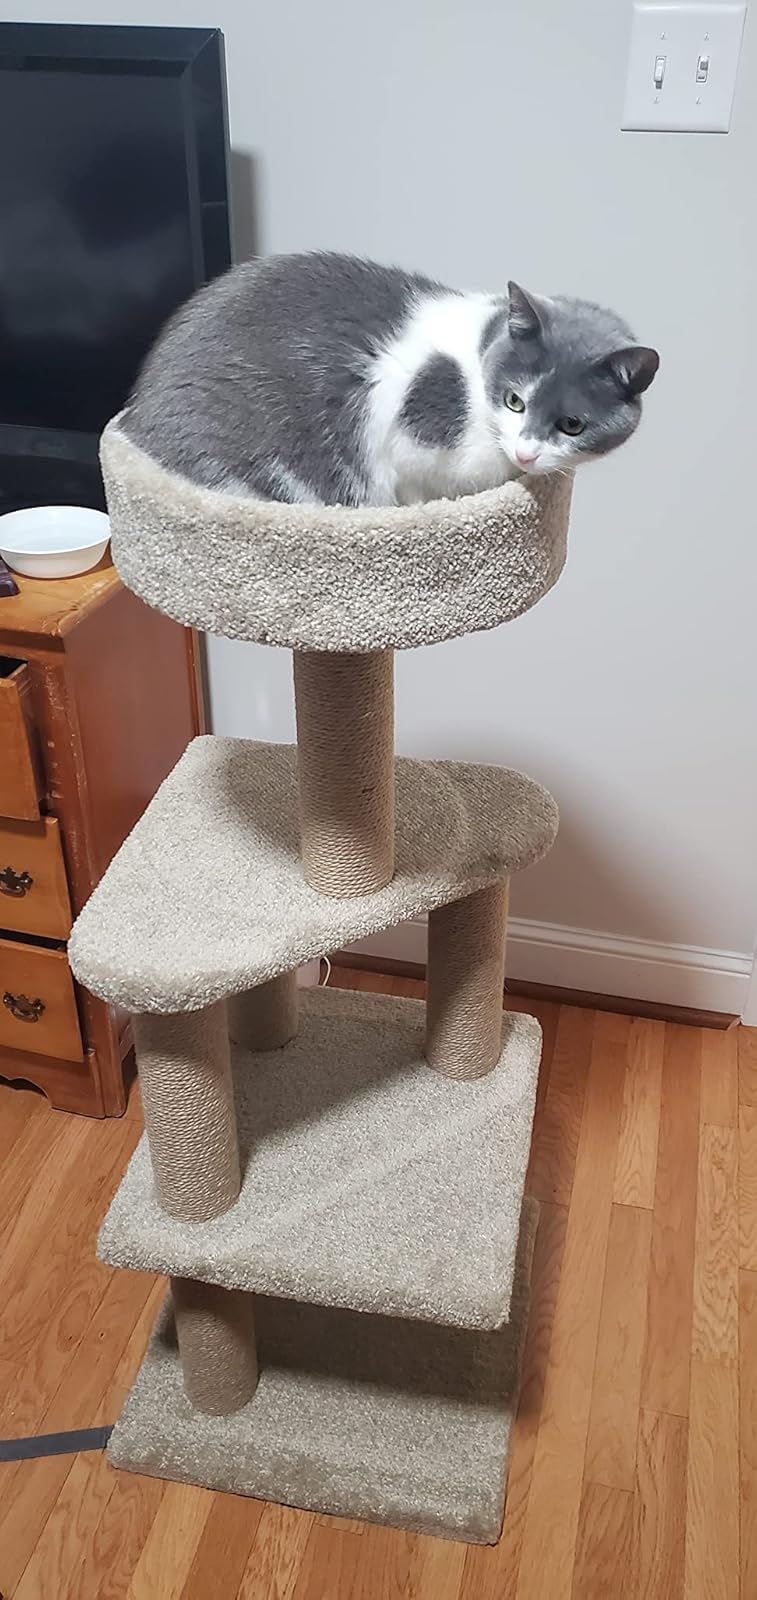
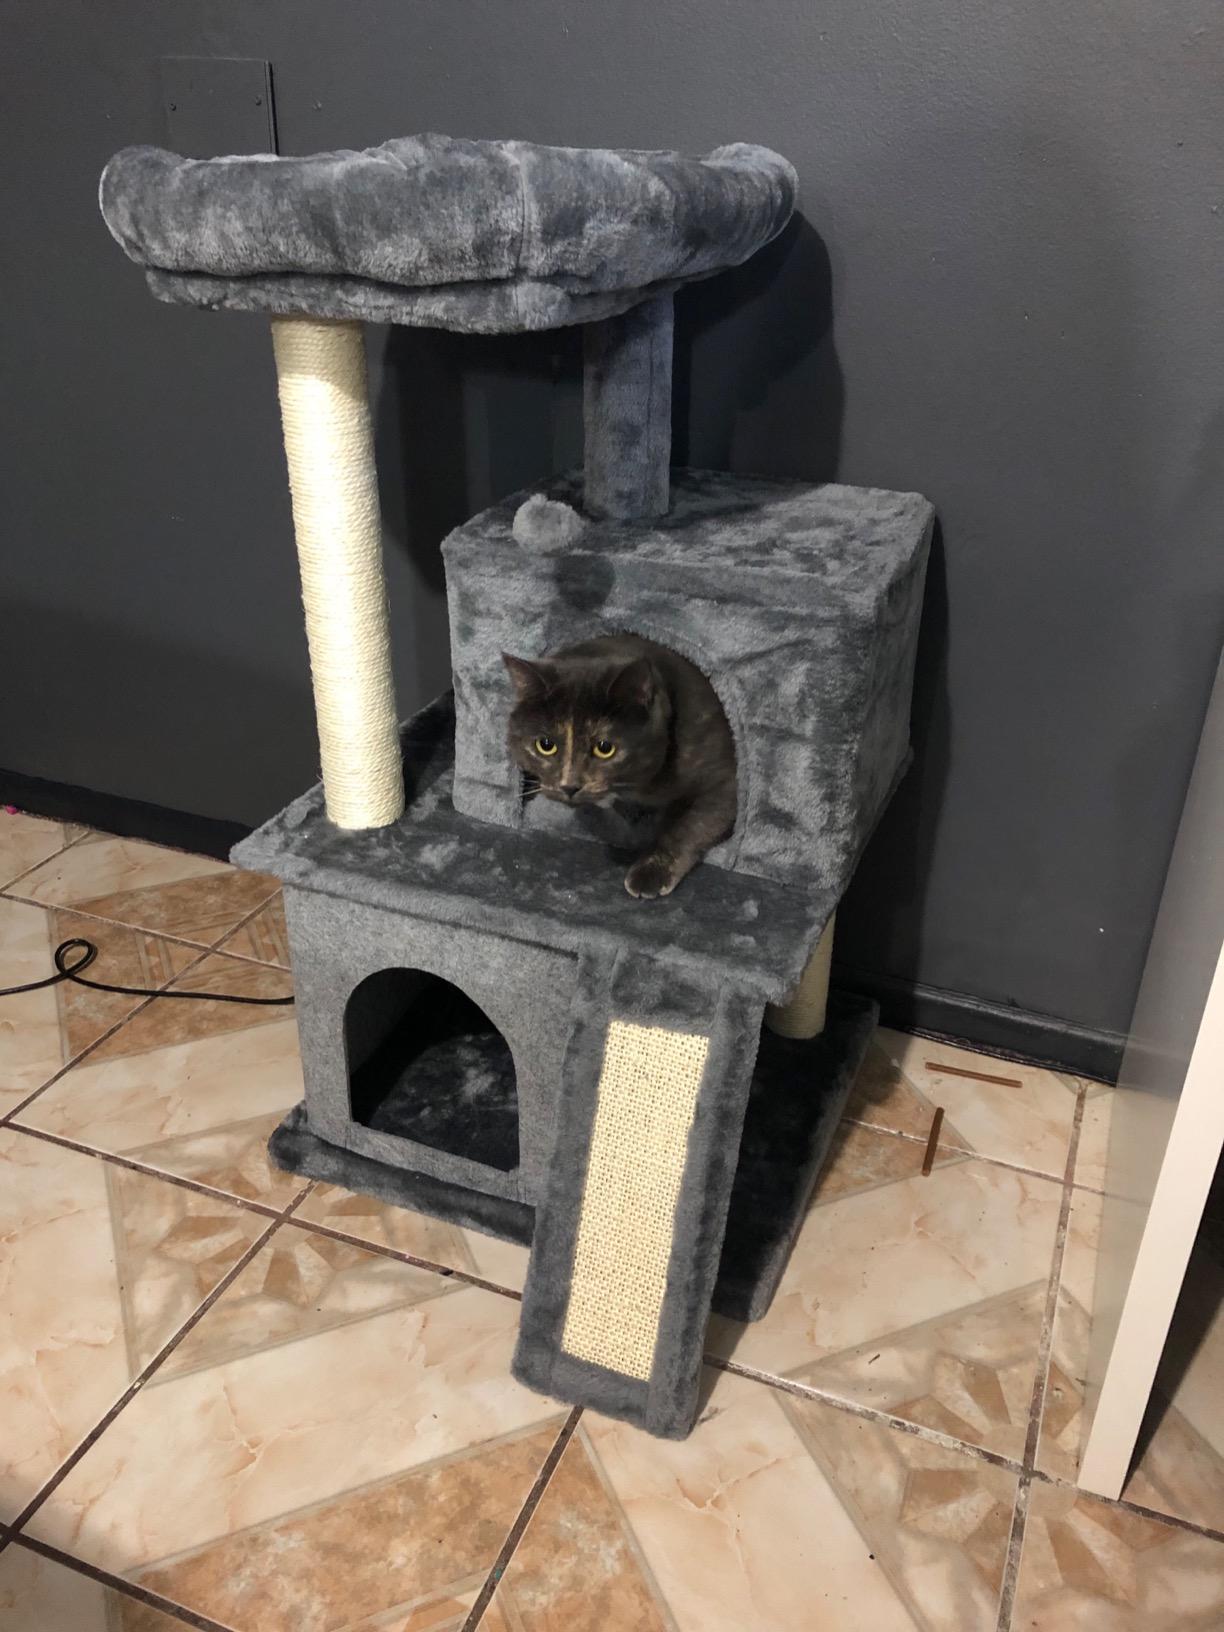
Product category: items_cat tree
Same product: no